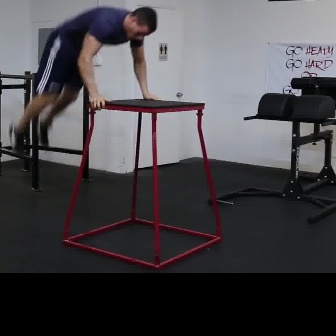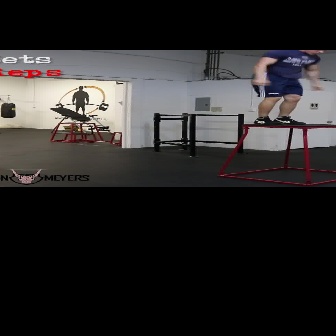
  Please identify the target specified by the bounding box [6,6,157,157] in the first image and locate it in the second image. Return the coordinates in [x_min,y_min,x_max,y_max] format.
Answer: [250,49,325,124]